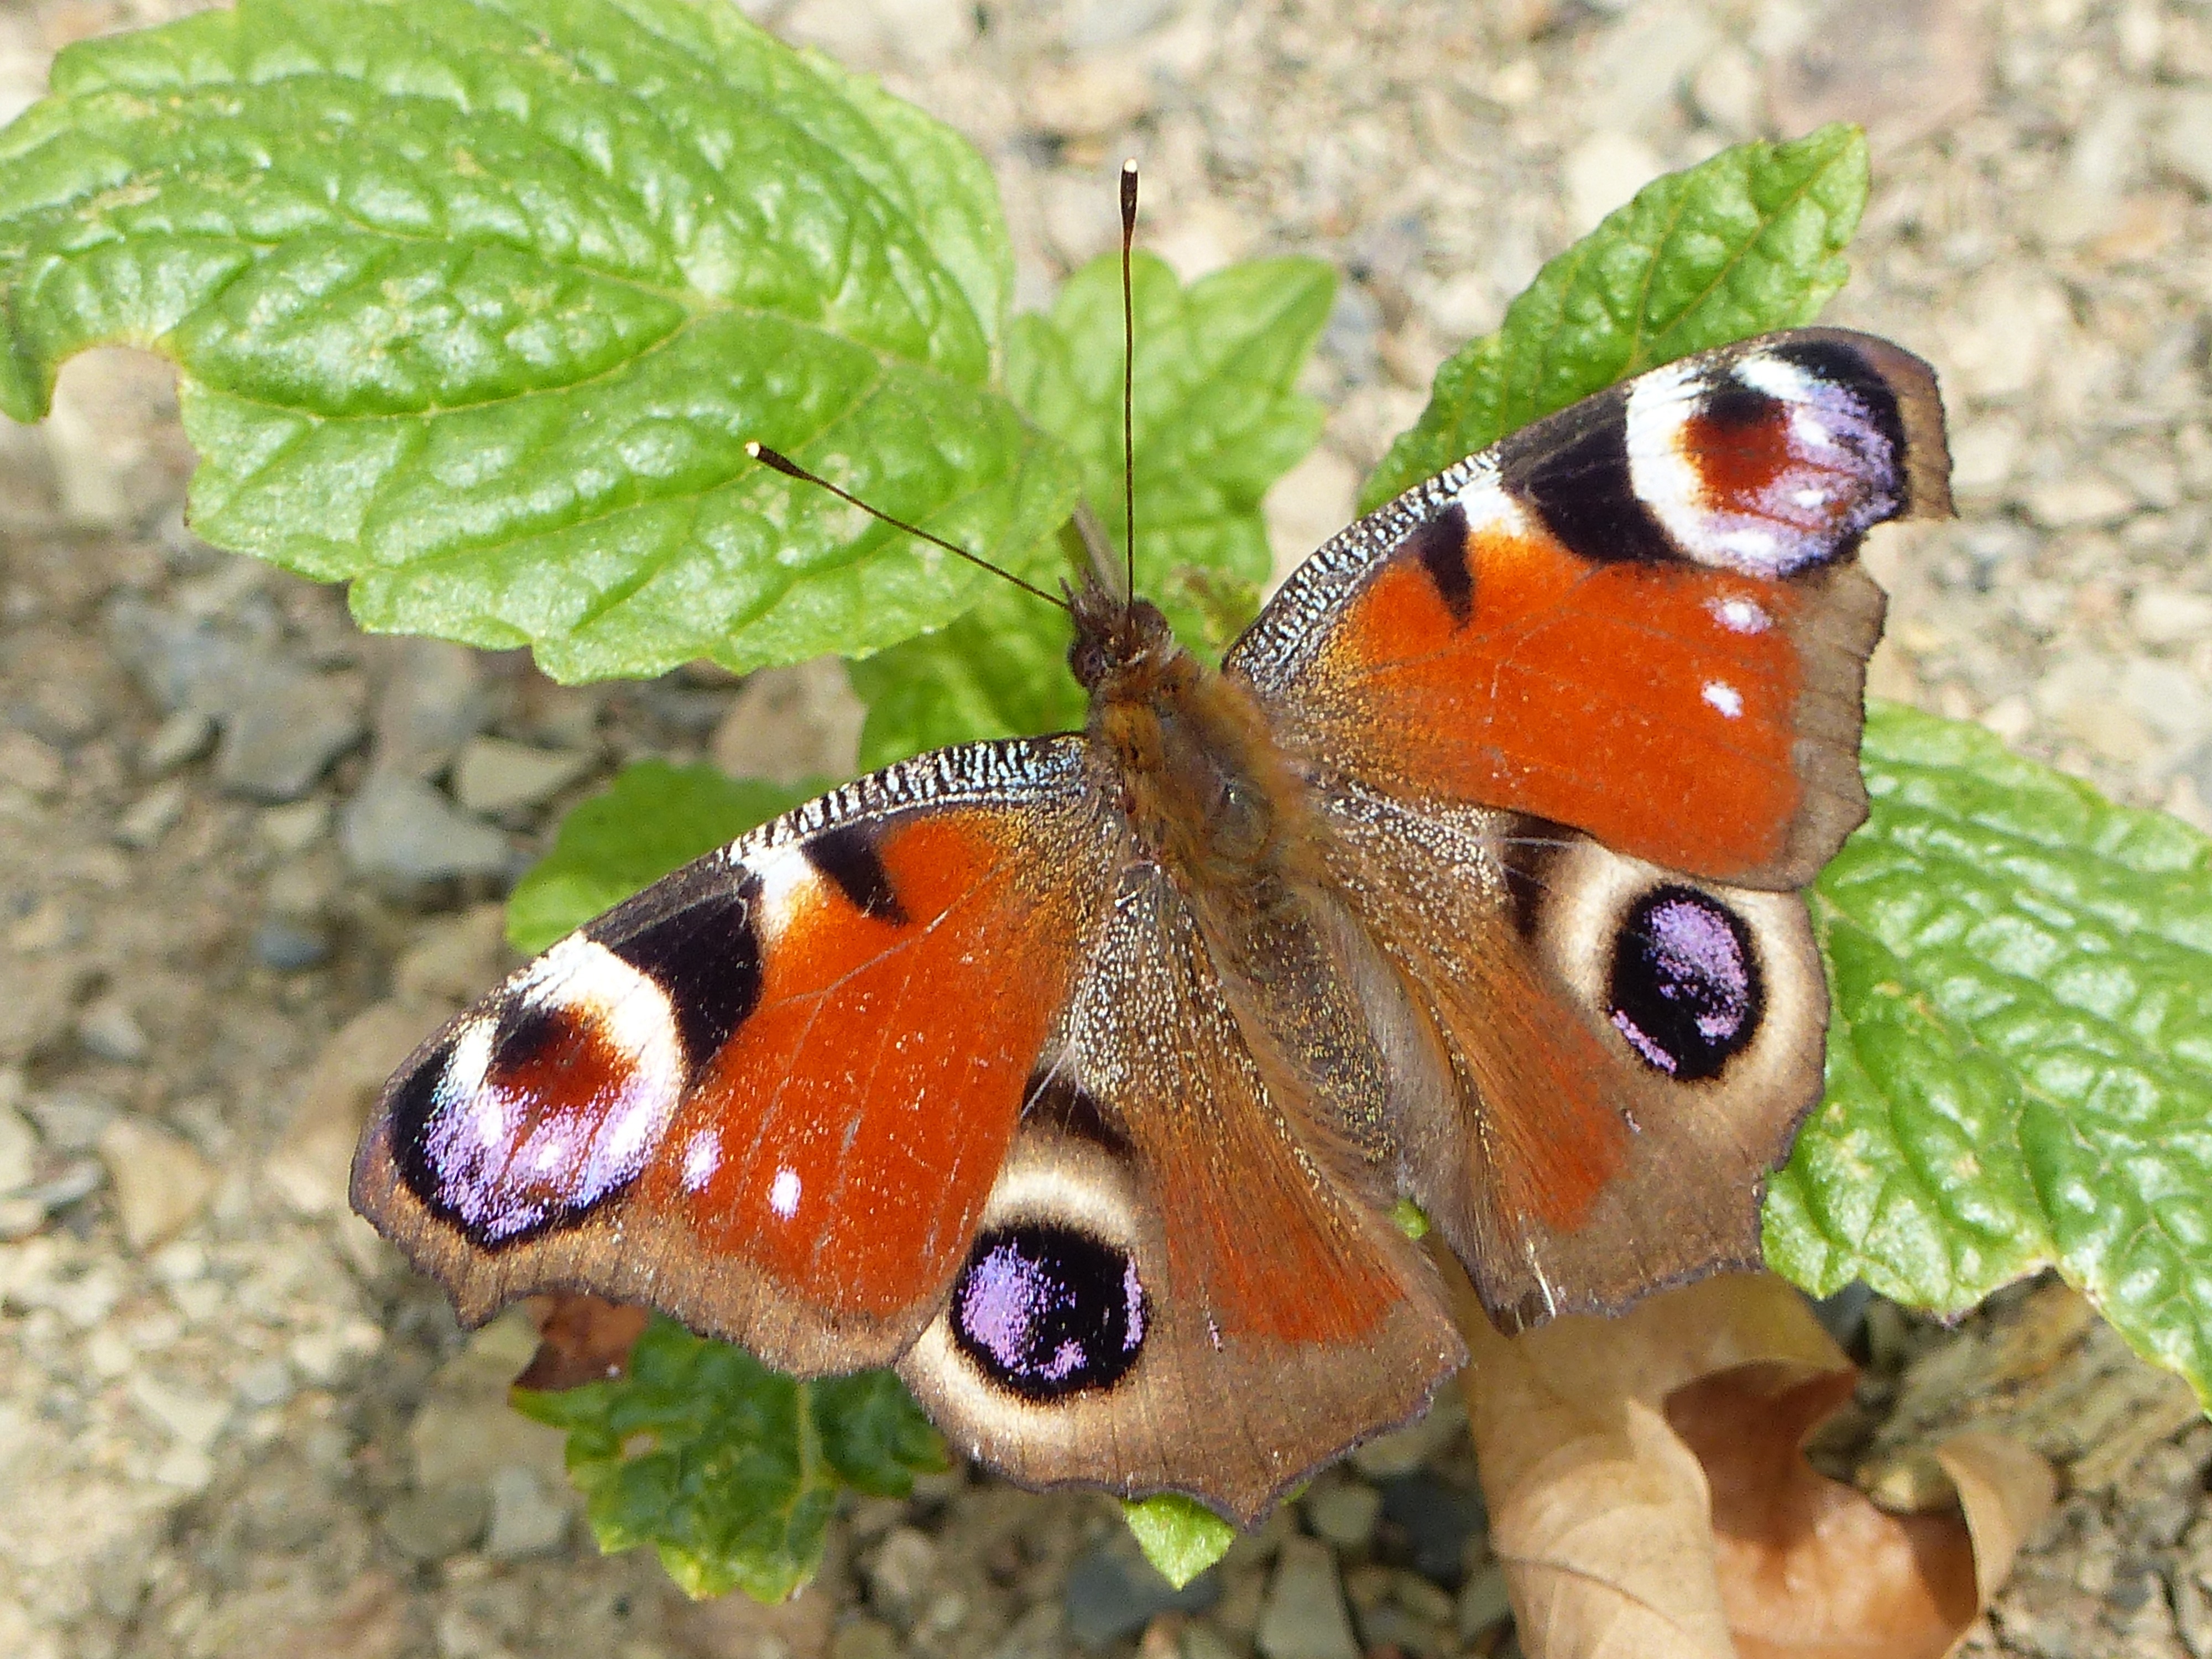
wing, flower, animal, wildlife, insect, moth, butterfly, colorful, fauna, invertebrate, close up, macro photography, organism, arthropod, peacock butterfly, moths and butterflies